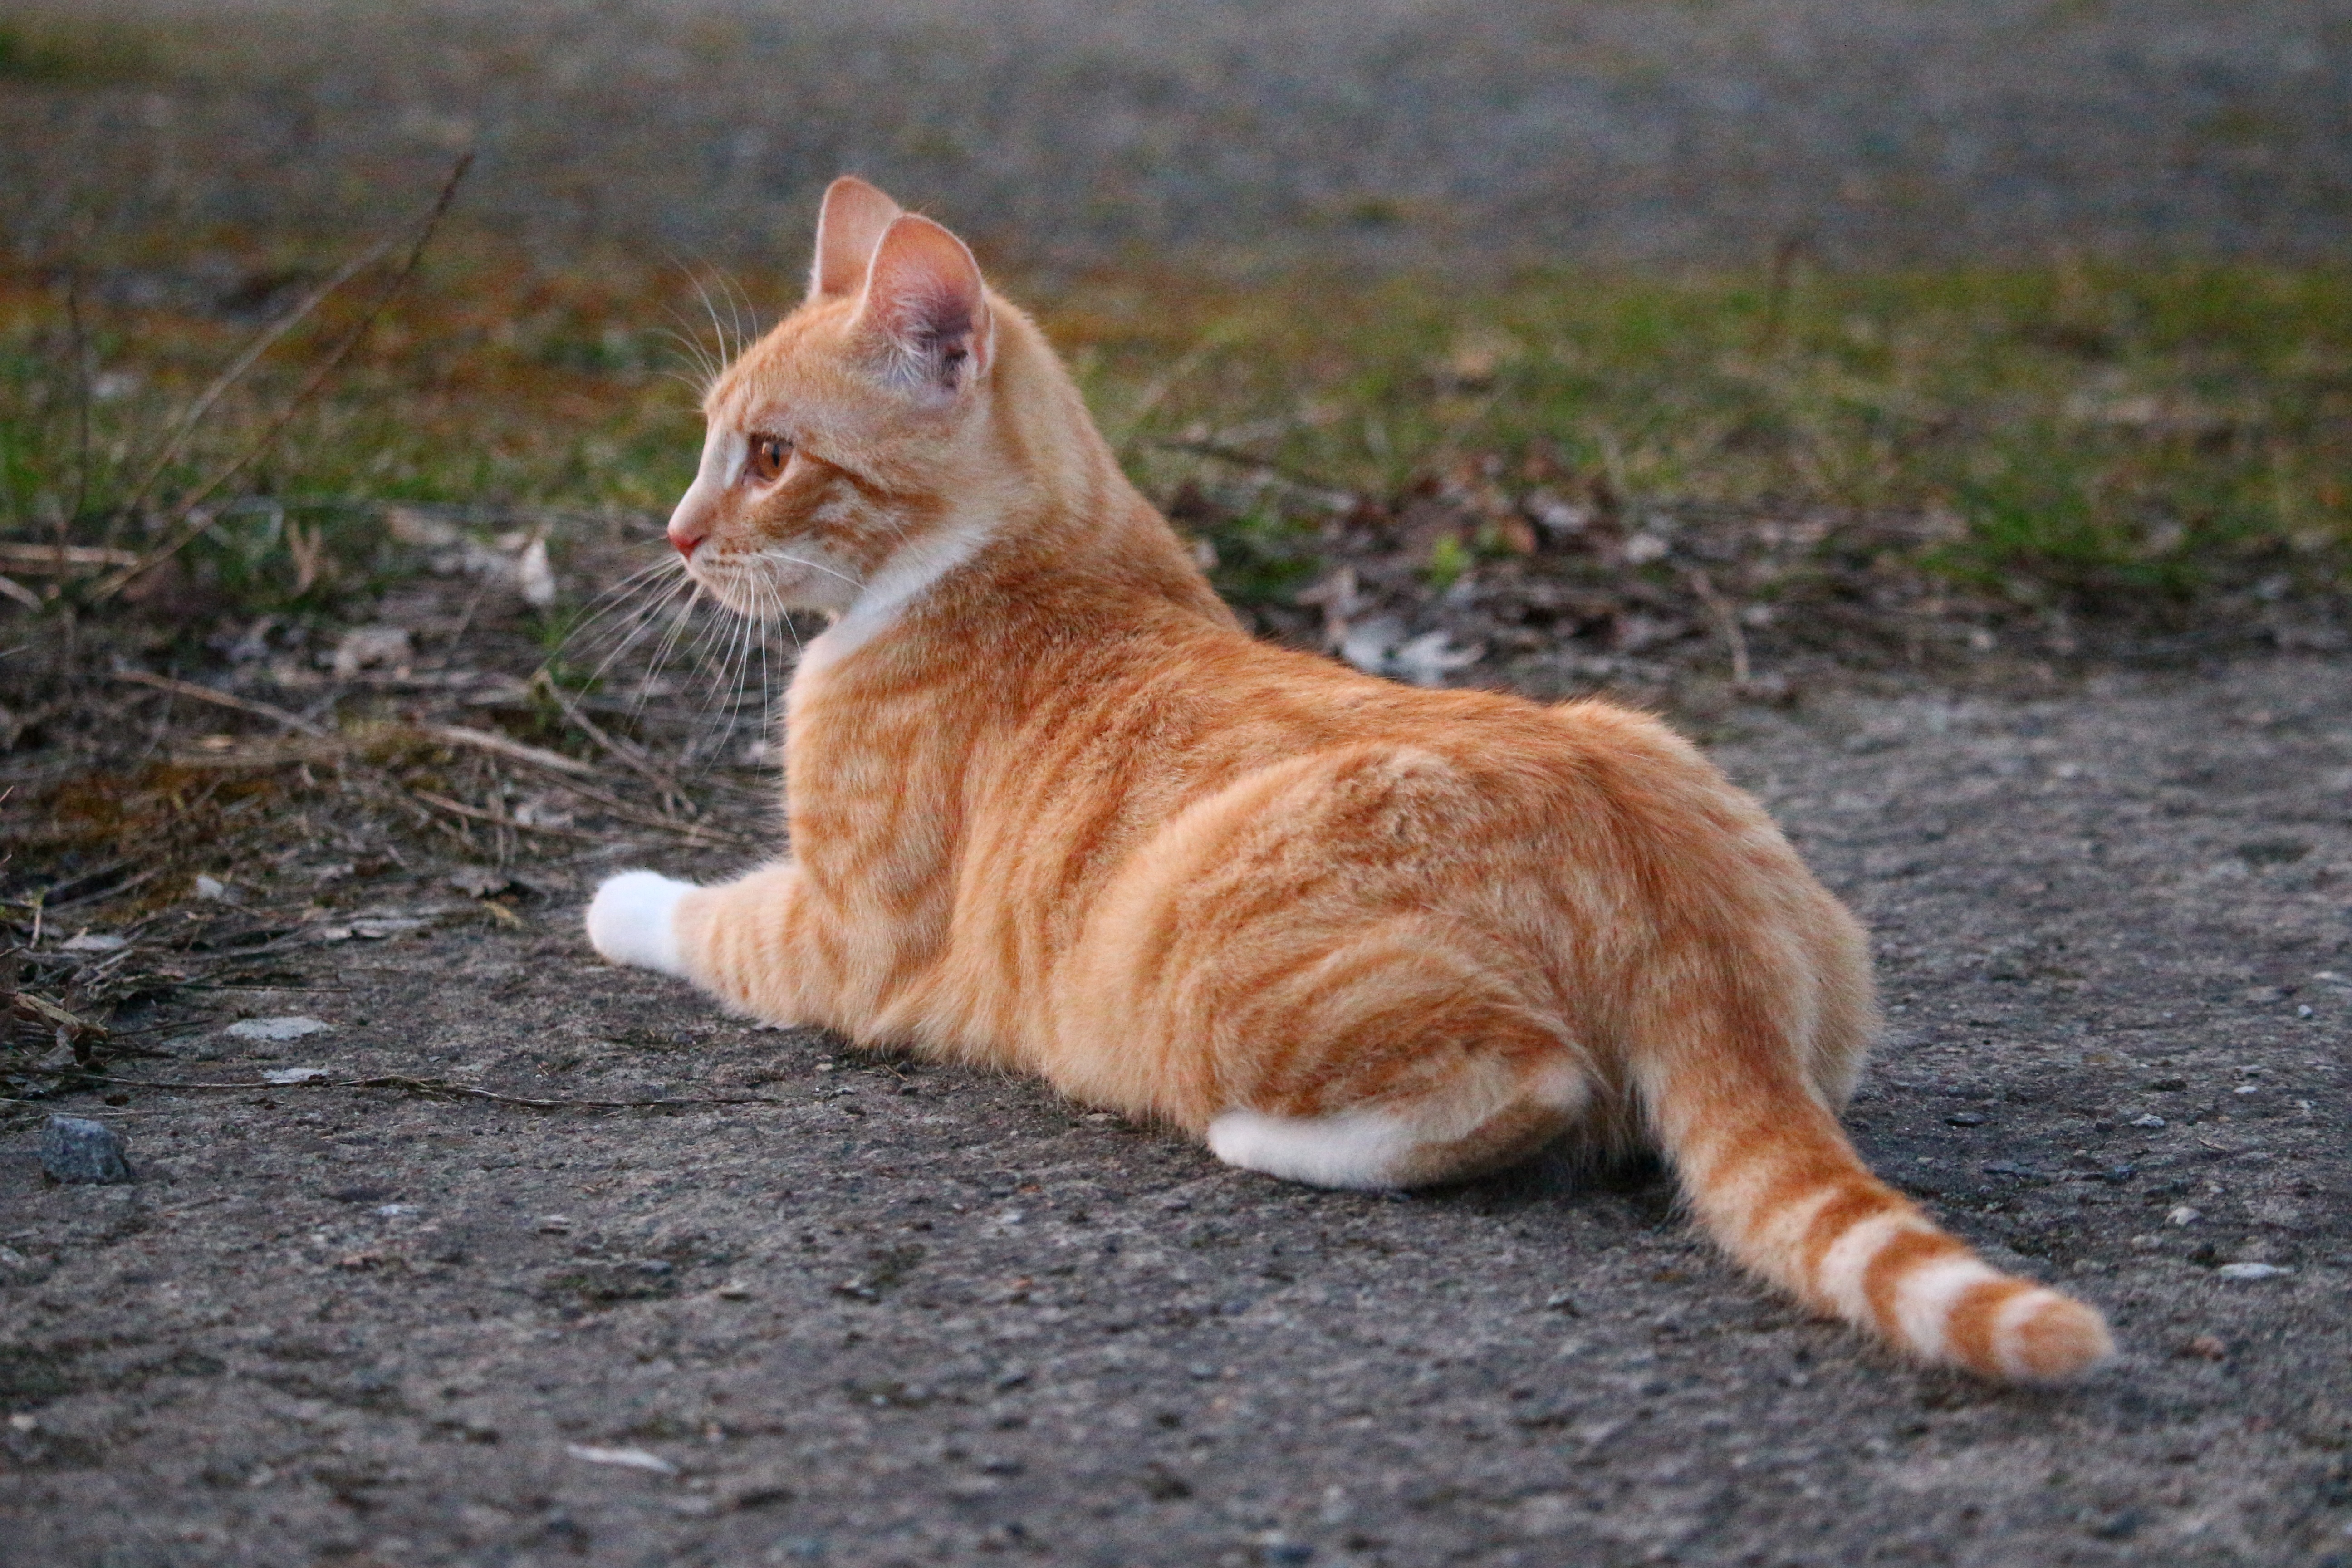
kitten, cat, mammal, fauna, whiskers, vertebrate, mieze, domestic cat, mackerel, young cat, red mackerel tabby, red cat, tabby cat, european shorthair, wild cat, small to medium sized cats, cat like mammal, domestic short haired cat, rusty spotted cat, toyger